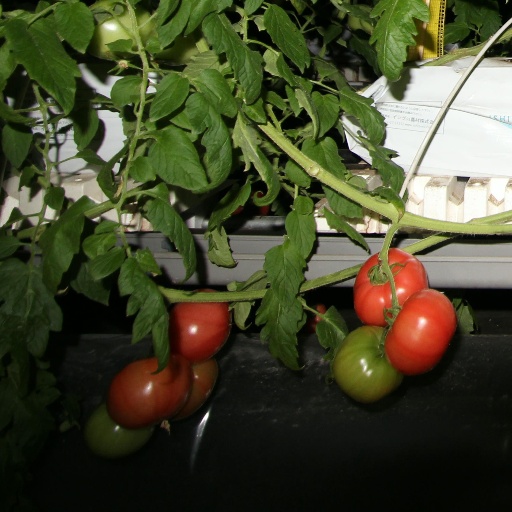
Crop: tomato